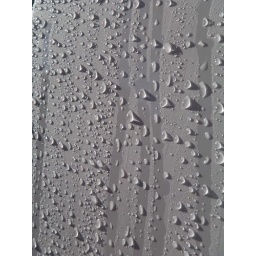
It rained again last night, this morning the water droplets on the van looked so cool in the morning sun.